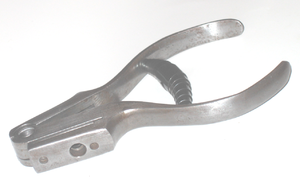
Poinçon utilisés par les TCL (Transports en Commun Lyonnais) source
Le poinçon est un outil qui a pour fonction de laisser une marque sur une autre pièce, ou même de la percer. Cet instrument est utilisé depuis la préhistoire. On appelle aussi poinçon la marque laissée par cet outil.